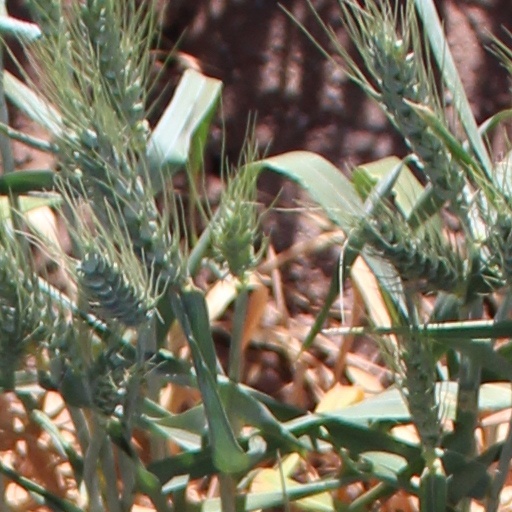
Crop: wheat